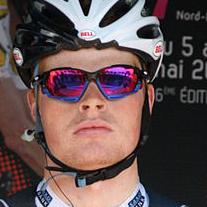
Age: 23